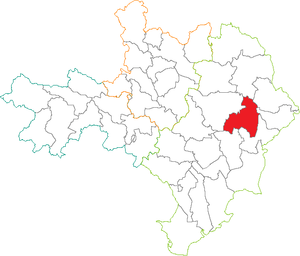
Situation du canton dans le département du Gard (France)
Le canton de Remoulins est une ancienne division administrative du département du Gard, dans l’arrondissement de Nîmes.